RAB11B

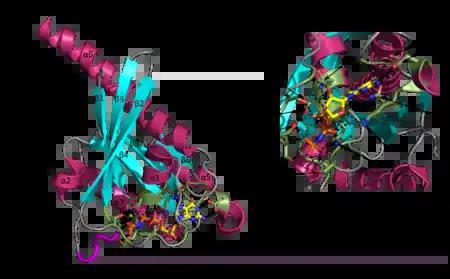
Cartoon model of active Rab11b-GppNP complex (PDB-ID: 2F9M). This model includes amino acids 8–188. The model shows classic Ras-like structure with a six stranded beta sheet core encircled by 5 major and one minor α-helix. GppNp and Mg2+ form polar bonds with the residues S20, K24, S25, N27, S40/S42/T43 (switch1), N124, K125, D127, S154, and with some parts of the backbone highlighted in olive green. Hydrogen-bonds are drawn as black dots. Atoms of GppNP, Mg2+, and sidechains are colored corresponding to their element. O = red, N = blue, P = orange, and Mg = green. The purple sequence represents the Rab-typical α310 helix region.

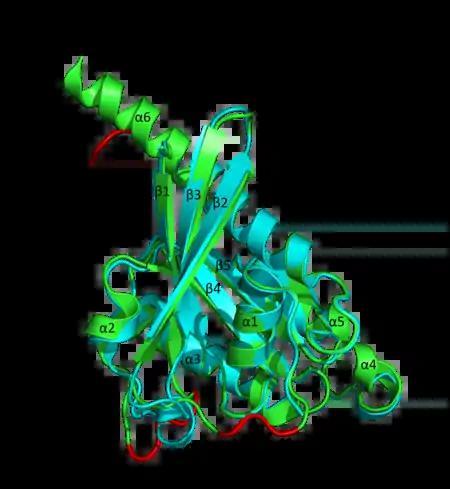
Alignment of inactive and active Rab11b (PDB-IDs: 2F9L/2F9M). The alignment shows slight conformational differences between the GDP- and the GppNP-bound form. Major divergences are displayed in red. The Rab11b-GDP structure shows the α310 helix in the switch 2 region whereas Rab11b-GppNP does not. Rab11b-GDP model lacks in the switch 1 section 39–41. These amino acids could not be modeled from the electron density map. Due to the lack in switch 1 structure, the two states are not comparable from these models. Furthermore, the inactive state shows a truncated α-6 helix.

Due to their crucial importance in vesicle transport and recycling, Rab11 proteins are linked to various non-pathogen or pathogen induced diseases. Most of the published data do not specify whether it is the a- or the b-isoform. Rab11 proteins have been implicated in Alzheimer's disease, Arthrogryposis-renal dysfunction-cholestasis (ARC), Batten disease, and Charcot-Marie-Tooth Neuropathy Type 4C (CMT4C).